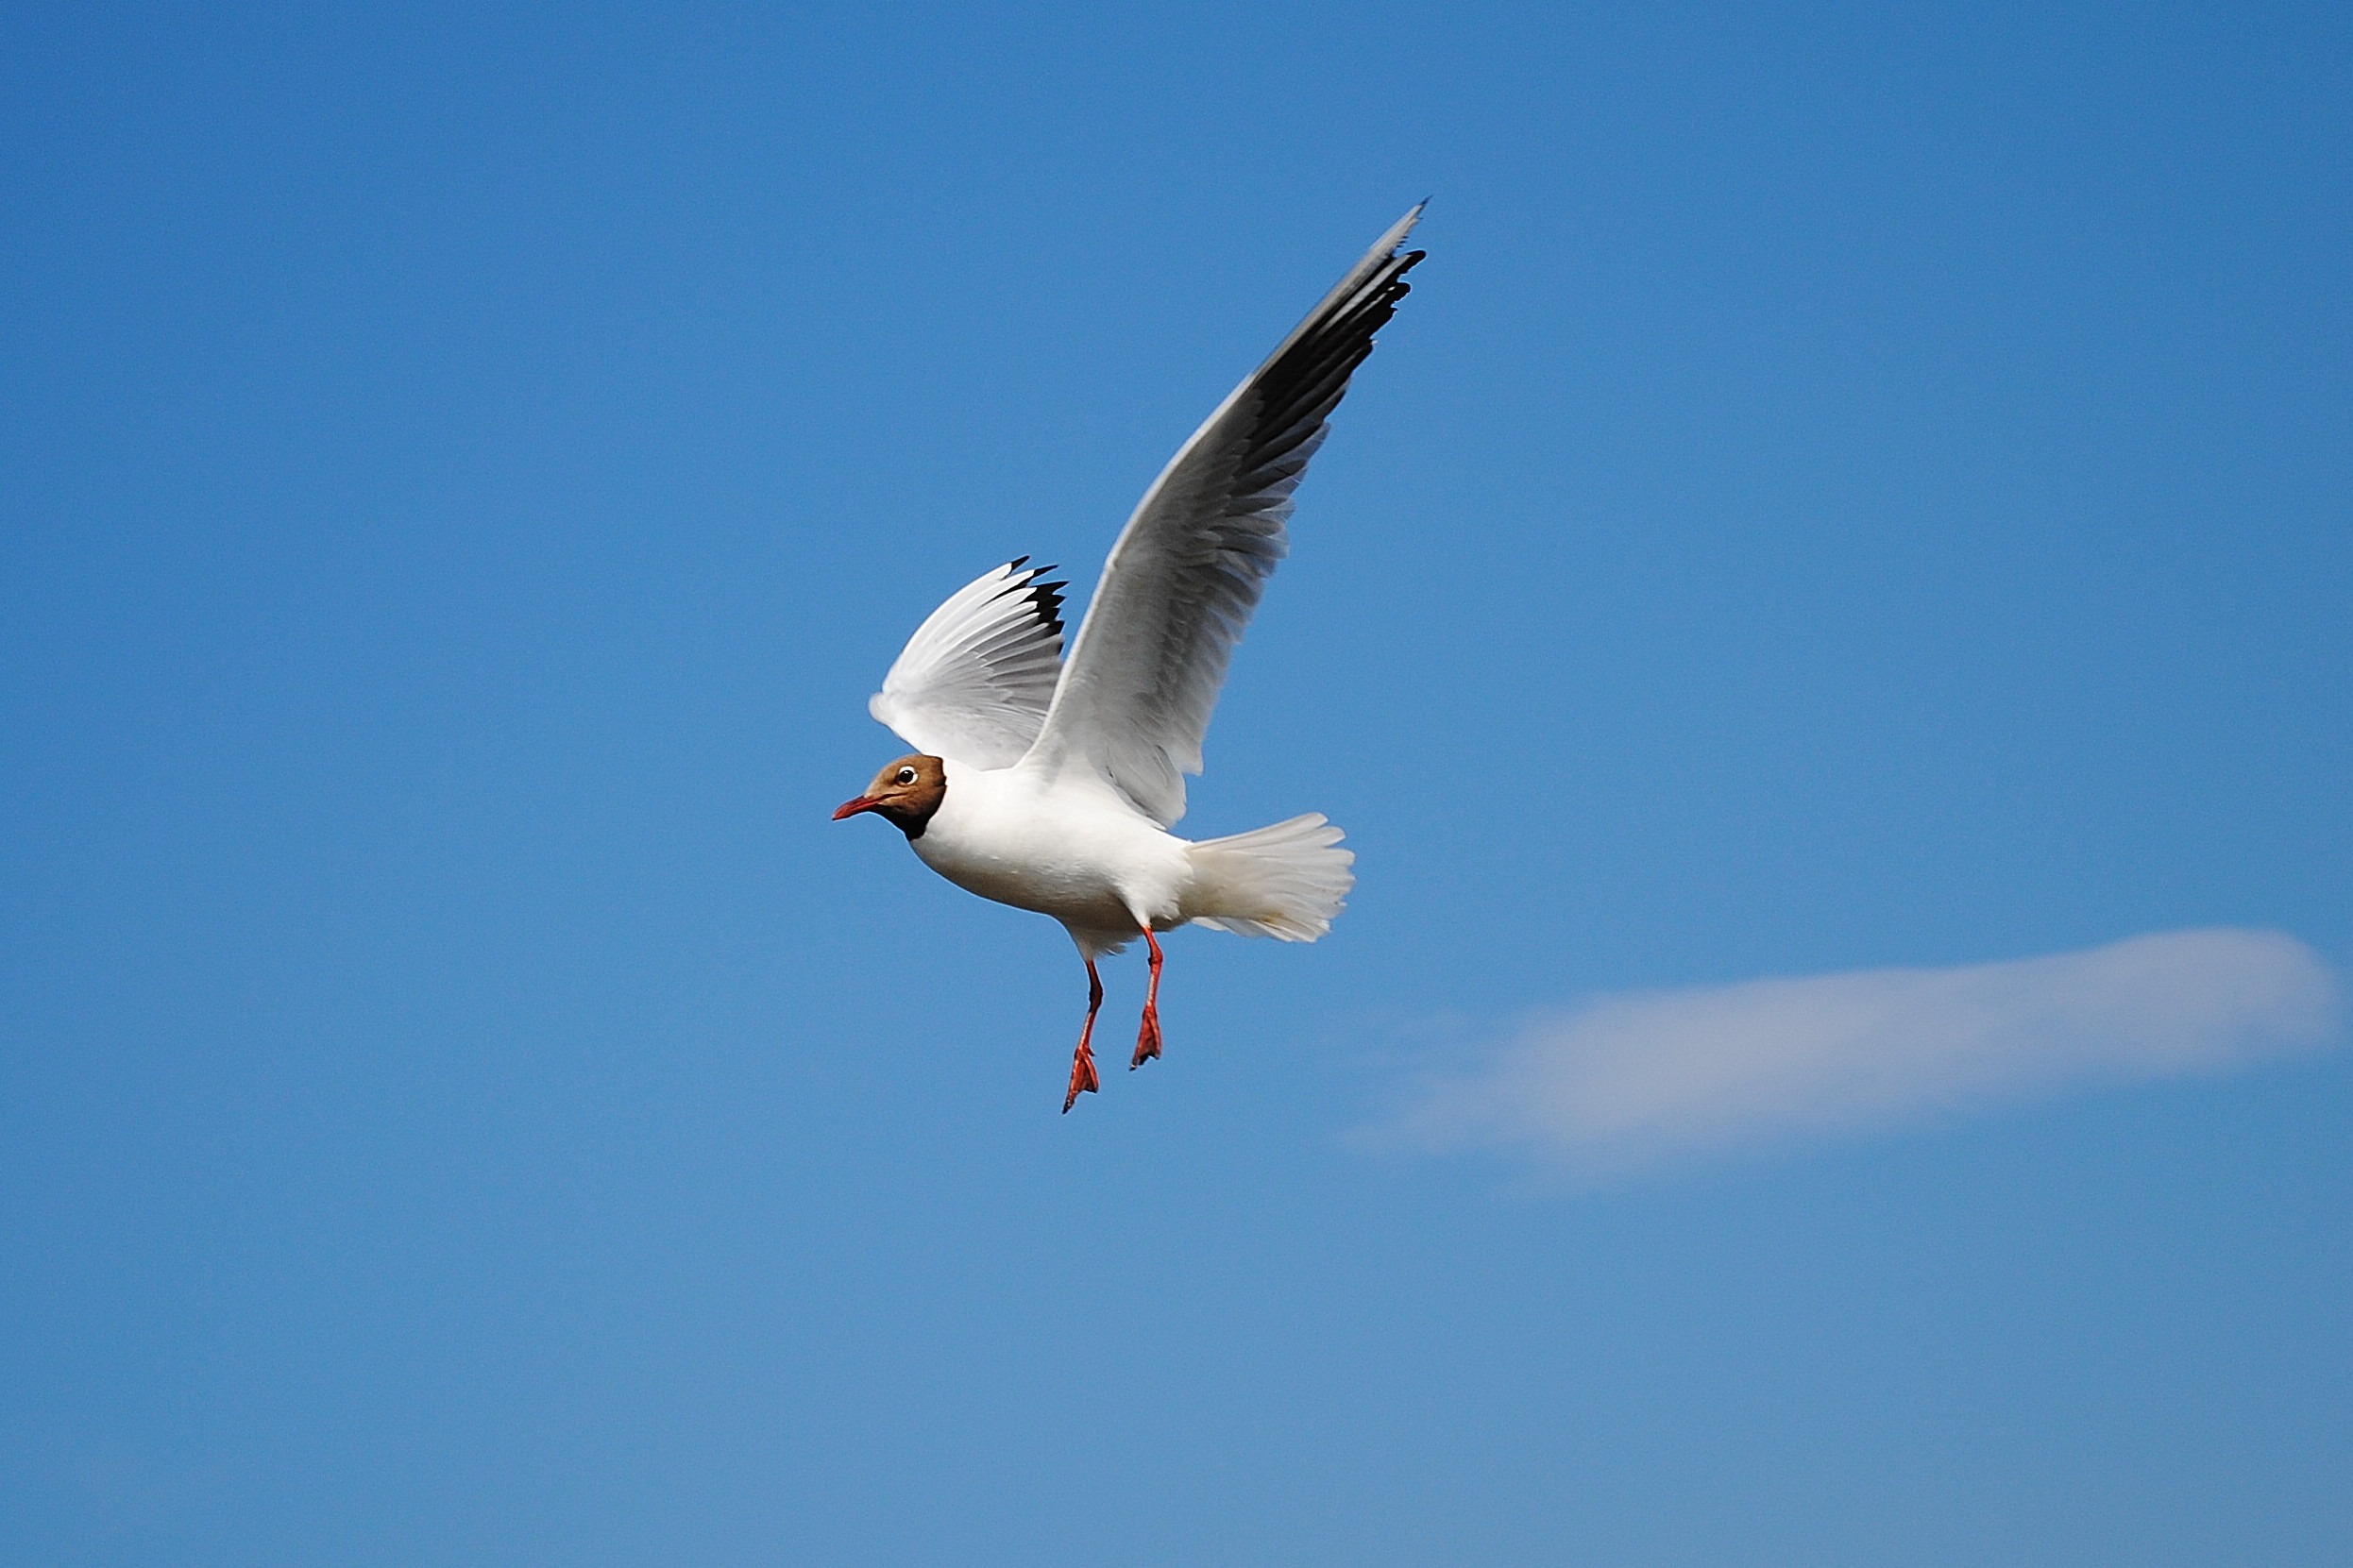
coast, bird, wing, sky, seabird, fly, seagull, gull, flight, vertebrate, charadriiformes